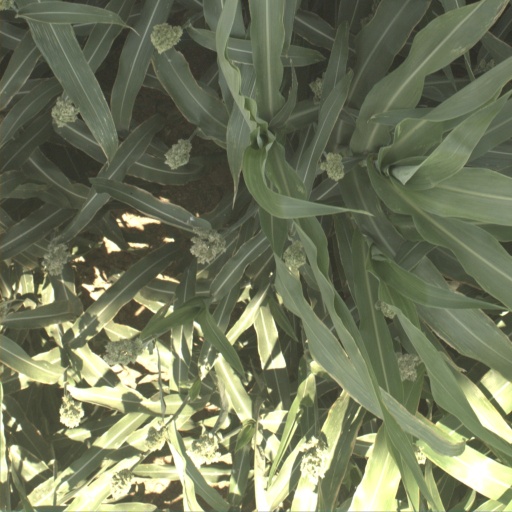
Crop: sorghum